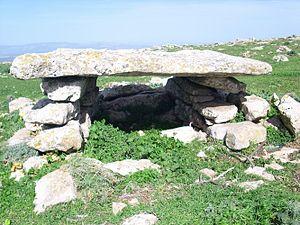
Dolmen du Djebel Gorra. Thibar. Tunisie
Un mégalithe est une construction monumentale lié au mégalithisme souvent attaché à un sanctuaire, constitué d’une ou de plusieurs pierres brutes de grandes dimensions, érigées sans mortier ni ciment pour fixer la structure.
Les mégalithes de Tunisie sont essentiellement des dolmens constitués d'une ou plusieurs grosses dalles de couverture posées sur des pierres verticales ou horizontales qui leur servent de pieds. Les dolmens sont généralement interprétés comme des monuments funéraires ayant abrité des sépultures collectives.
Le djebel Gorra est un synclinal perché d'une dizaine de kilomètres de long environ sur un à quatre kilomètres de large.